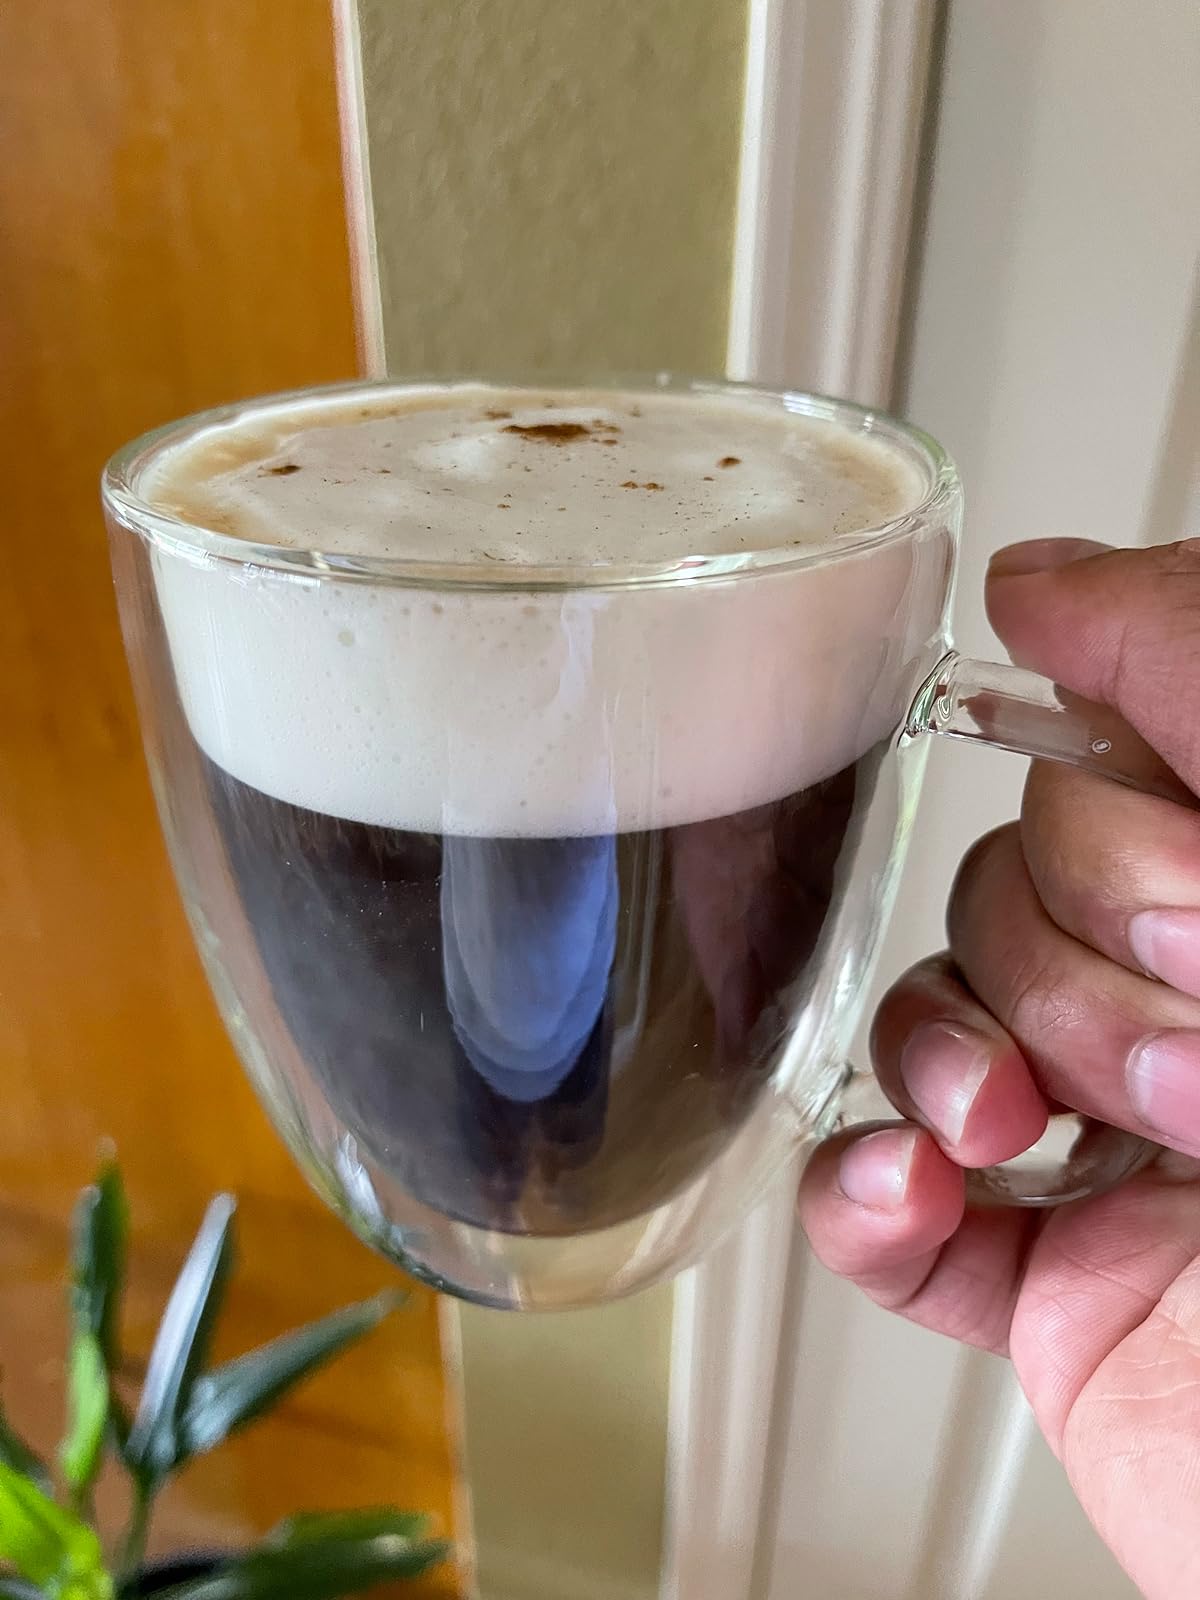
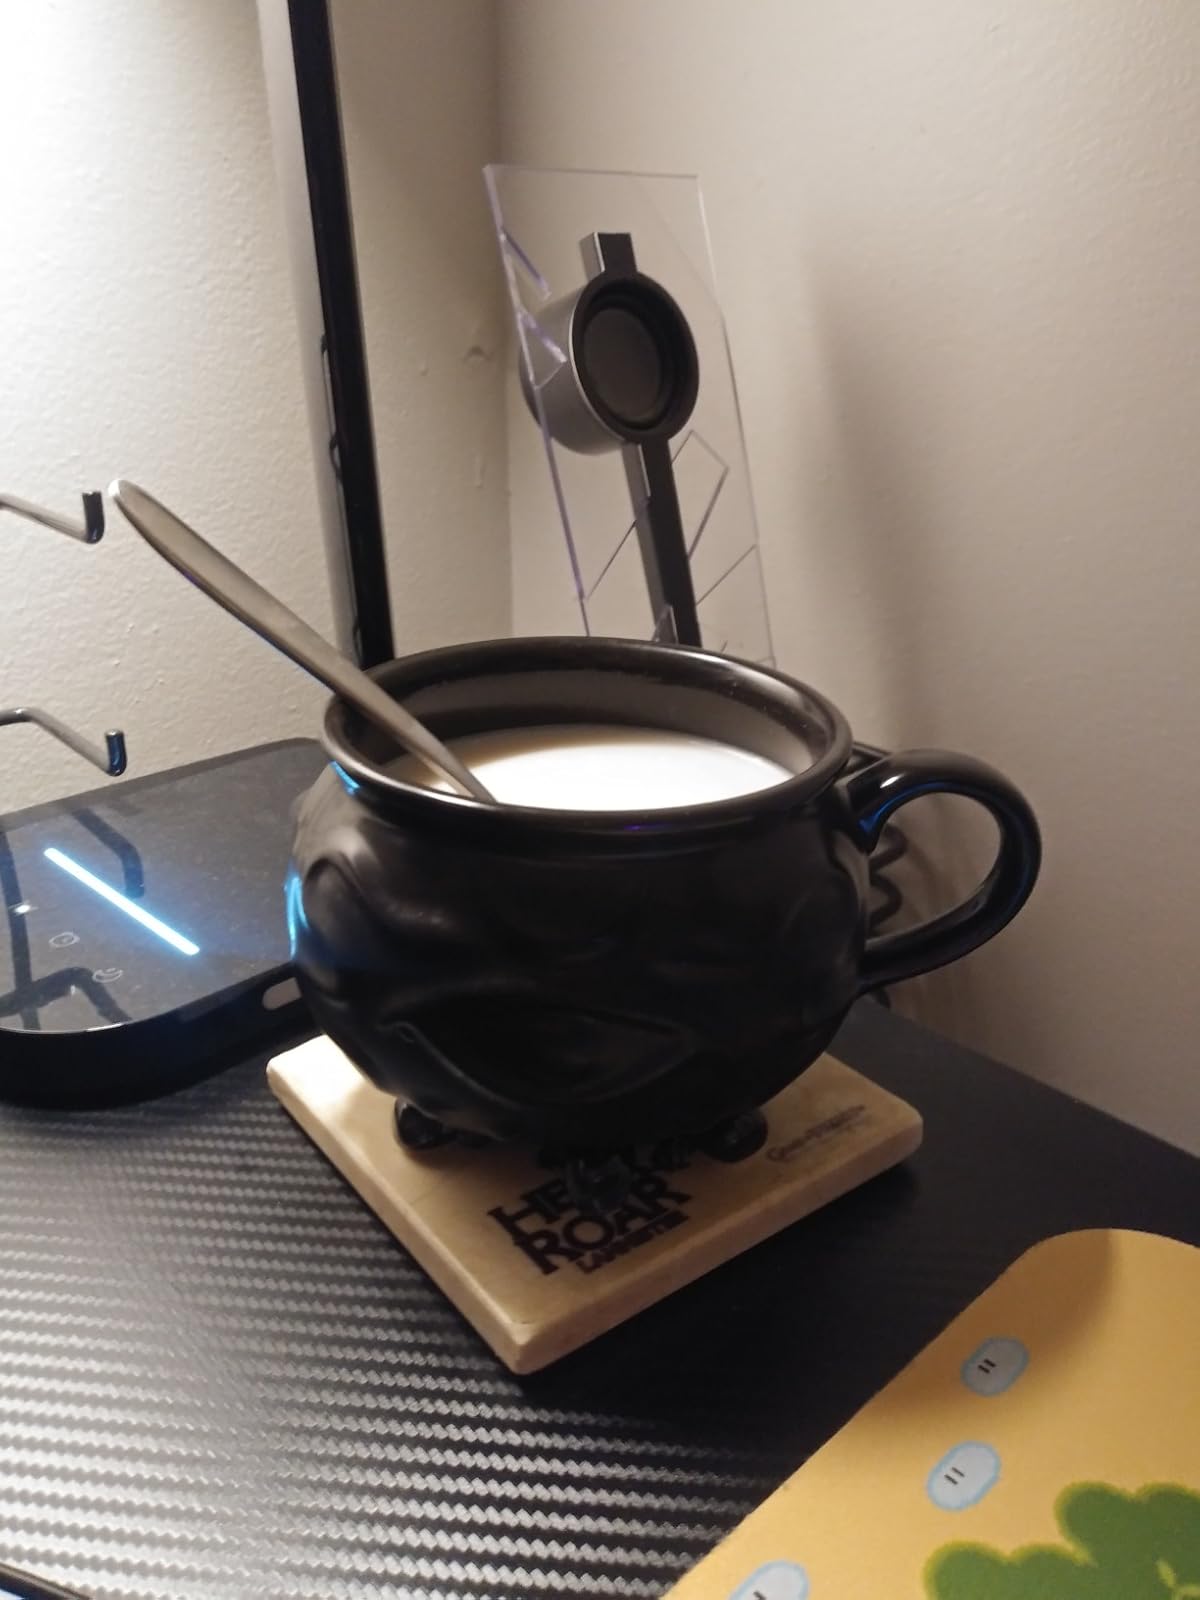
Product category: items_mug
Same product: no